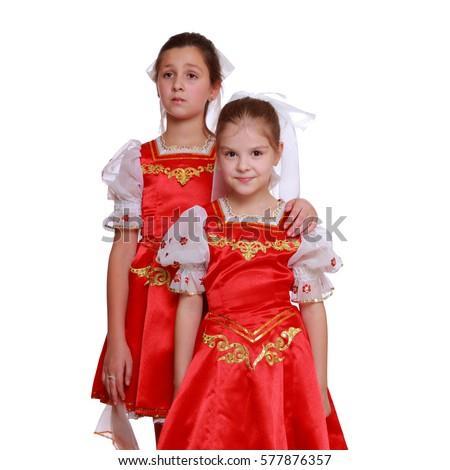
studio portrait of smiley russian little girls wearing traditional costume isolated over white background / image of young beautiful girls in national dress on a white background